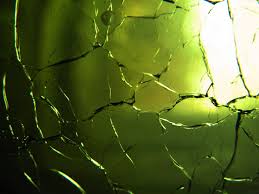
Label: glass